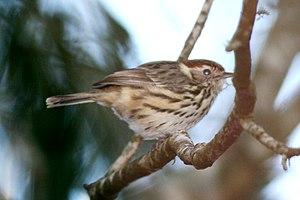
Le Séricorne fléché ou fauvette terrestre, est une espèce de passereaux de la famille des Acanthizidae.